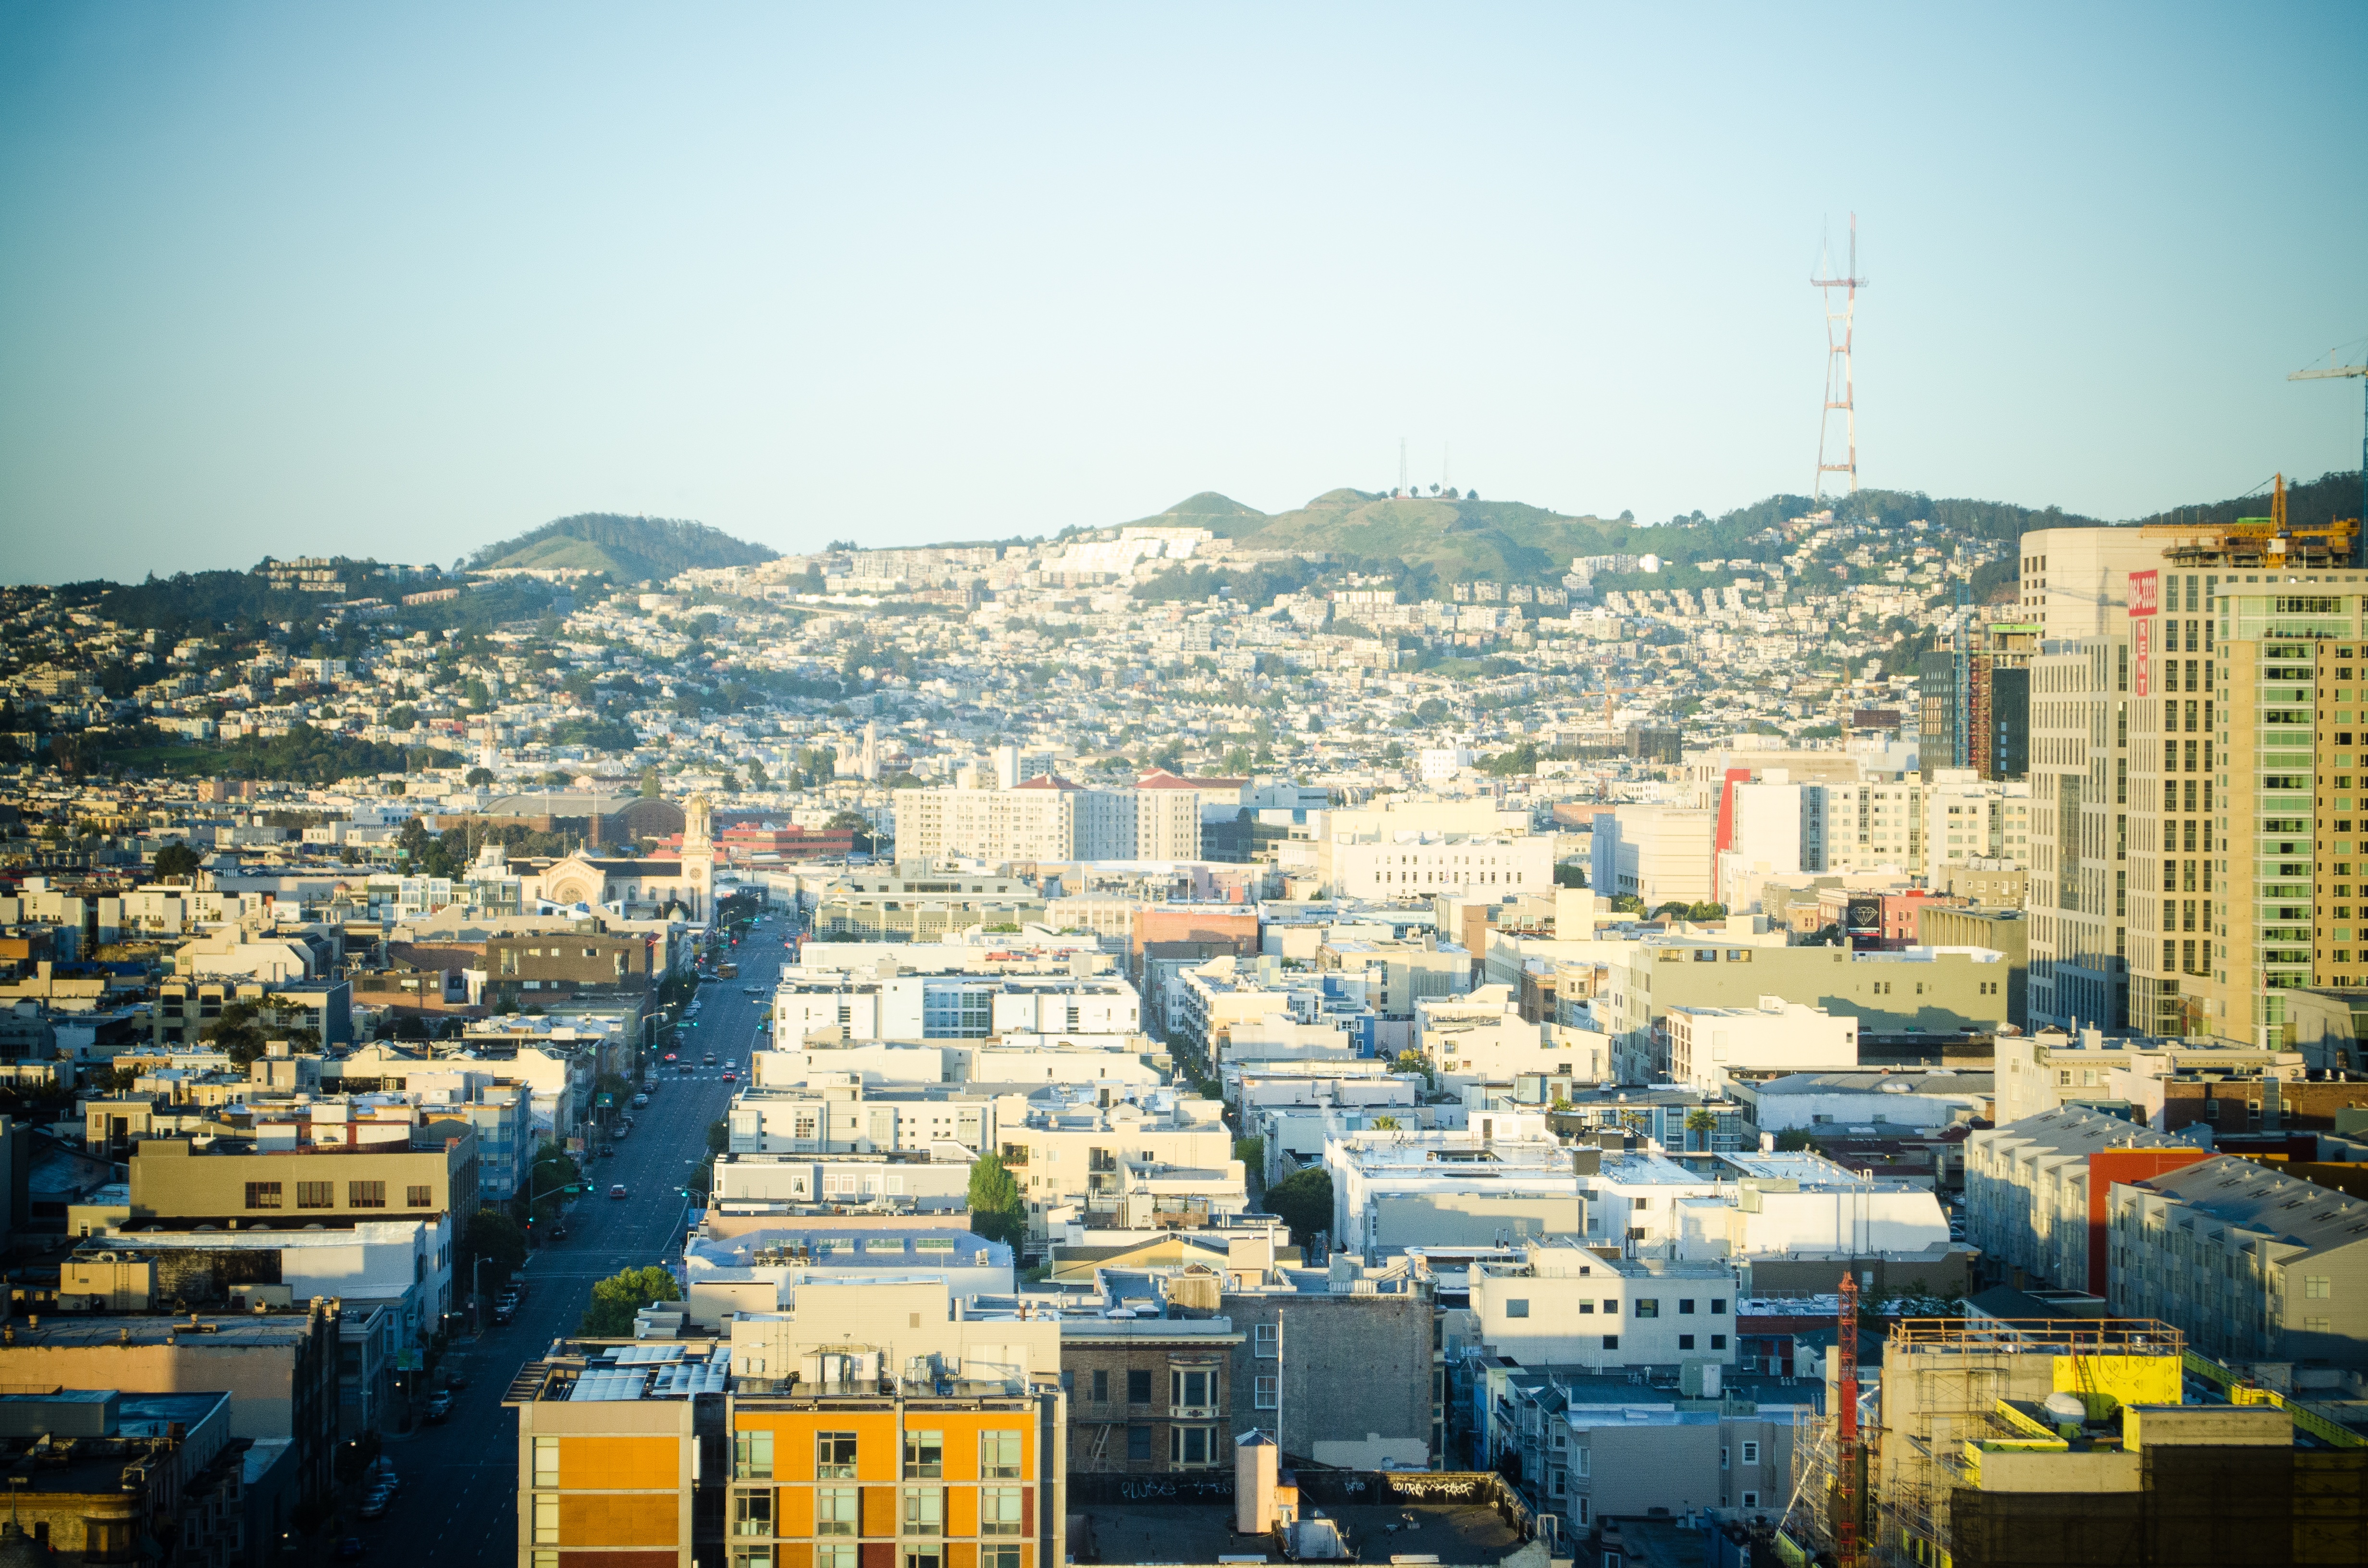
horizon, skyline, photography, town, city, skyscraper, cityscape, panorama, downtown, landmark, metropolis, neighbourhood, bird's eye view, aerial photography, urban area, residential area, human settlement, metropolitan area